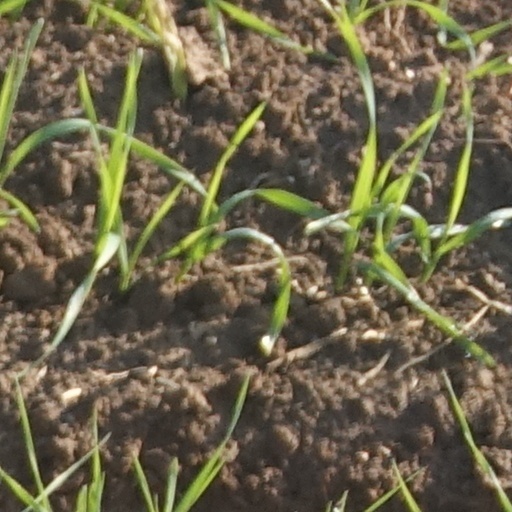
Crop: wheat